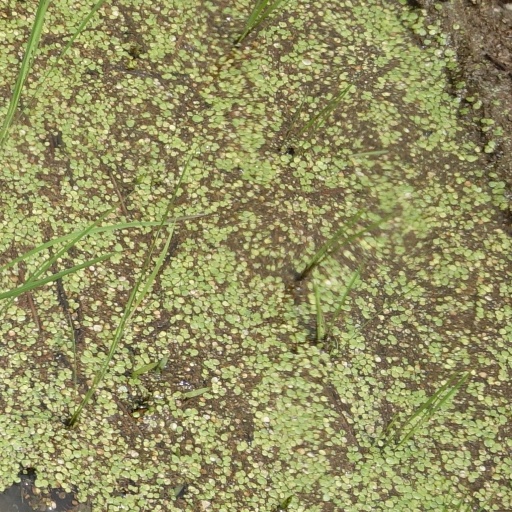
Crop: rice